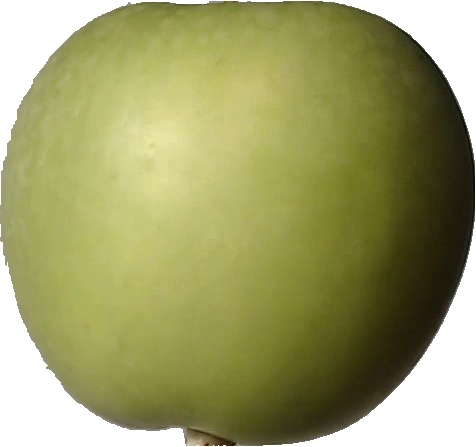
Label: apple_granny_smith_1